Leslie Grinsell

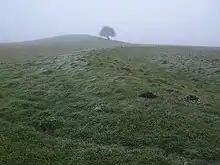
In the 1950s, Grinsell focused on the barrows of Wiltshire, such as Bush Barrow (pictured)

Grinsell's techniques of conducting archaeological fieldwork were entirely self-taught, and from the start of his investigations he was very interested in understanding both the distribution and the chronology of the barrows.